Elisabetta Barbato

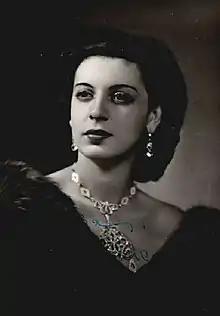
Elisabetta Barbato

Elisabetta Barbato (11 September 1921 in Barletta, Apulia – 1 February 2014 in Rome) was an Italian operatic soprano.